Grand Duke Sergei Alexandrovich of Russia

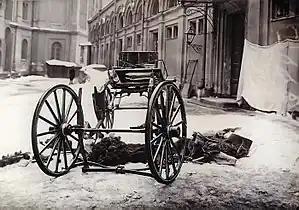
Remains of the carriage

In 1894 Sergei was made a member of the State Council. In 1896, he was promoted to lieutenant general and appointed as Commander of Moscow military district. Because Sergei was devoted to the policies of his nephew, the Tsar regarded him as a useful counterweight to some of his ministers and officials and would always readily take his side. When, in 1896, disturbances broke out in the universities, Nicholas II was grateful for his prompt action and that of the authorities that quickly restored order.